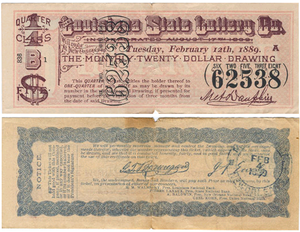
La Louisiana State Lottery Company était une entreprise privée qui dirigeait la loterie de la Louisiane au milieu du XIXᵉ siècle.